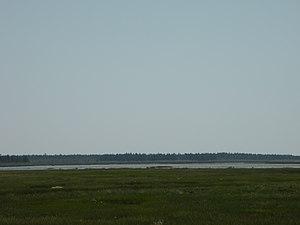
Les marais de Pokesudie, au Nouveau-Brunswick (Canada).
Pokesudie, aussi orthographié Pokesoudie, est à la fois une île et un village canadien, situé dans la région de la Péninsule acadienne, dans le comté de Gloucester, au nord-est du Nouveau-Brunswick. Avec l'Îlette de Pokesudie il se forme le DSL de Pokesudie.